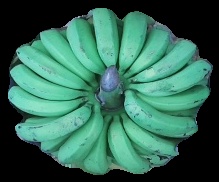
Variety: pachbale
Grade: grade2